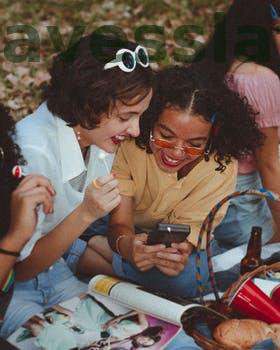
Label: Watermark